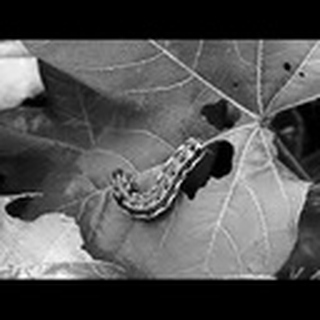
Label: cotton_army_worm